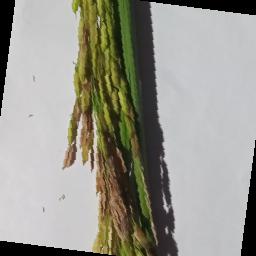
Label: Rice___Neck_Blast